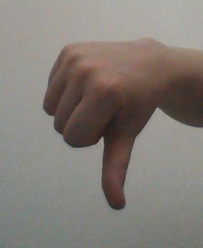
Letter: waw